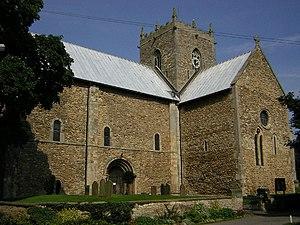
Stow est un village et une paroisse civile du Lincolnshire, en Angleterre. Il est situé à une dizaine de kilomètres au sud-est de la ville de Gainsborough, et à 18 km au nord-ouest de Lincoln. Administrativement, il relève du district de West Lindsey.
La chapelle Sainte-Marie de Stow à Lindsey est l'une des plus vieilles églises d'Angleterre. Elle fut la cathédrale de l'ancien diocèse de Lindsey, fondé au VIIᵉ siècle, et reprenait l’emplacement d'un lieu de culte plus ancien encore.
Cet article recense les sites concernés par l'observatoire mondial des monuments en 2006.